Ranzo-Sant'Abbondio railway station

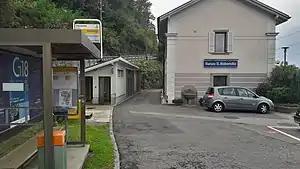
The station building in 2018

Ranzo-Sant'Abbondio railway station is a railway station in the municipality of Gambarogno, in the Swiss canton of Ticino. It is an intermediate stop on the standard gauge Cadenazzo–Luino line of Swiss Federal Railways and is final station north of the border between Switzerland and Italy.